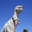
Label: dinosaur